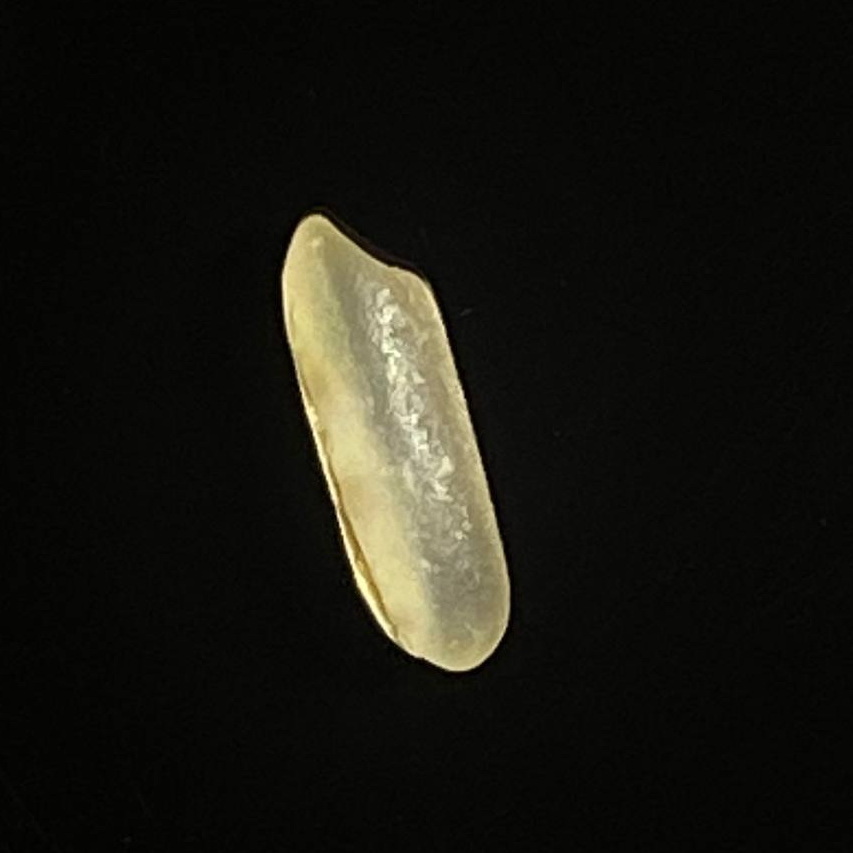
Rice variety: Shorna5